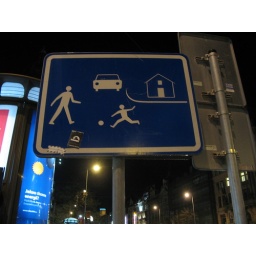
Clearly the signs says you must play football with your son on the road in front of your house